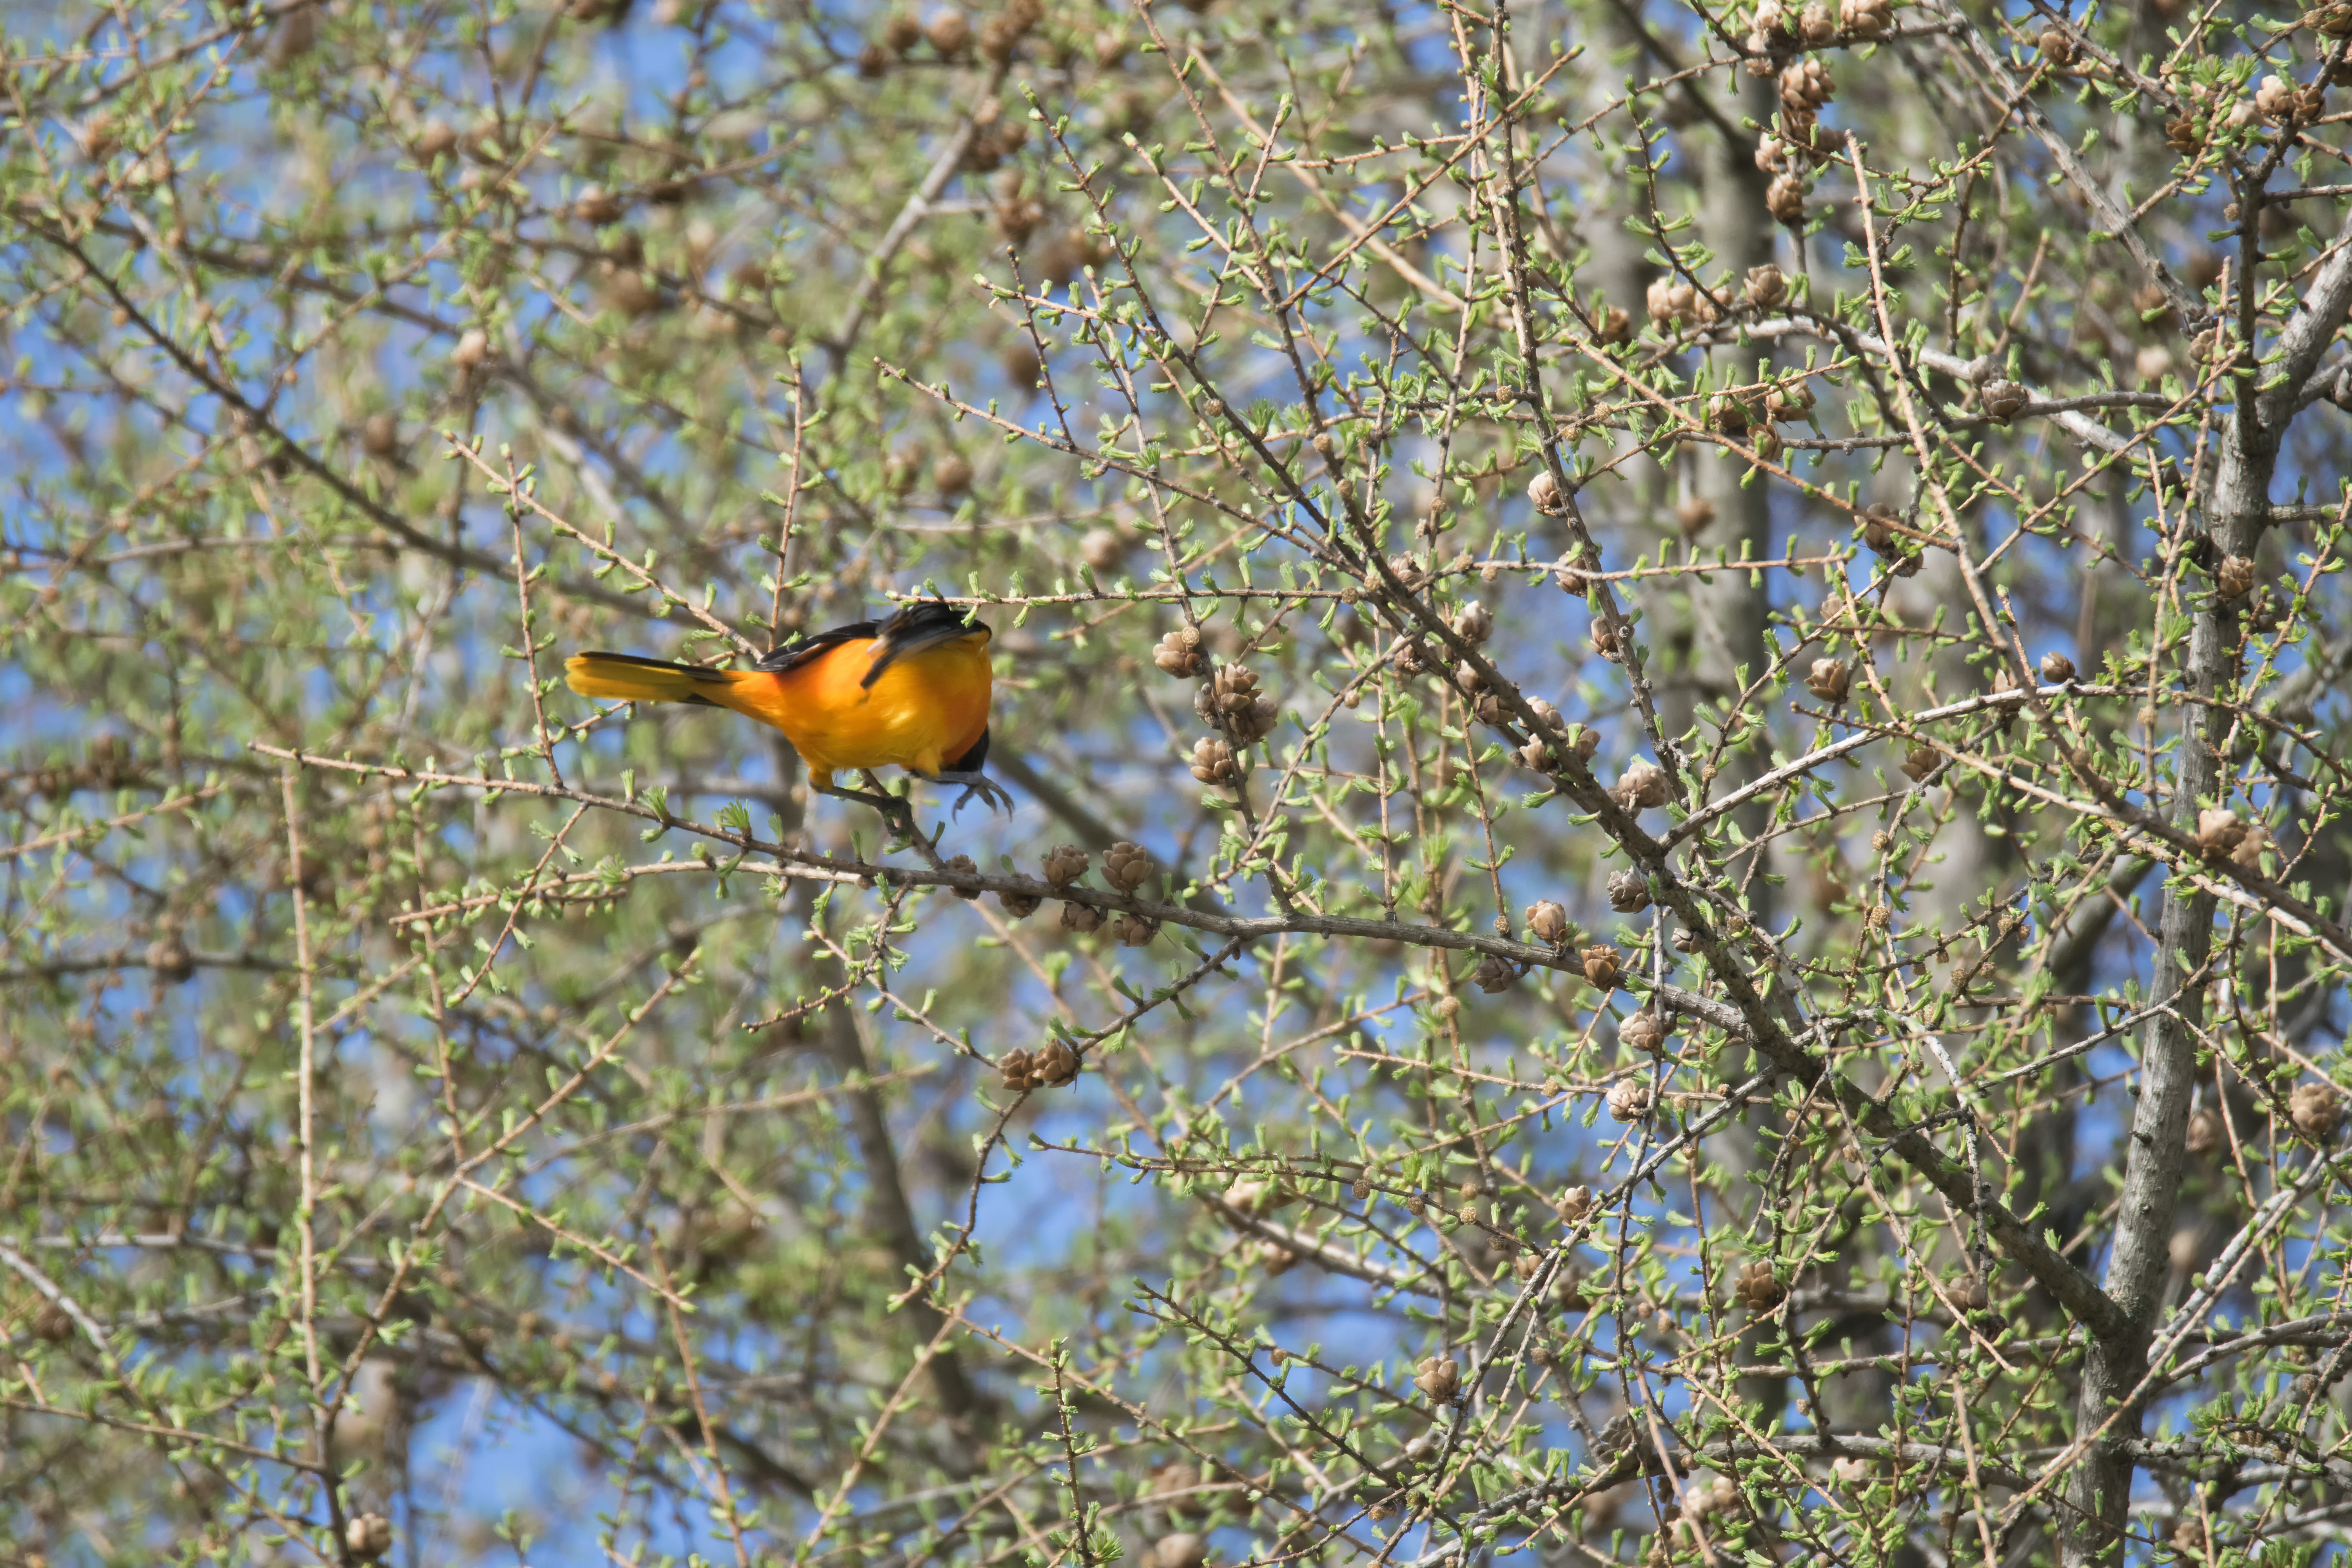
tree, nature, branch, bird, plant, leaf, flower, wildlife, autumn, flora, fauna, wildflower, de, canada, quebec, baltimore, sherbrooke, oiseau, oriole, old world flycatcher, perching bird